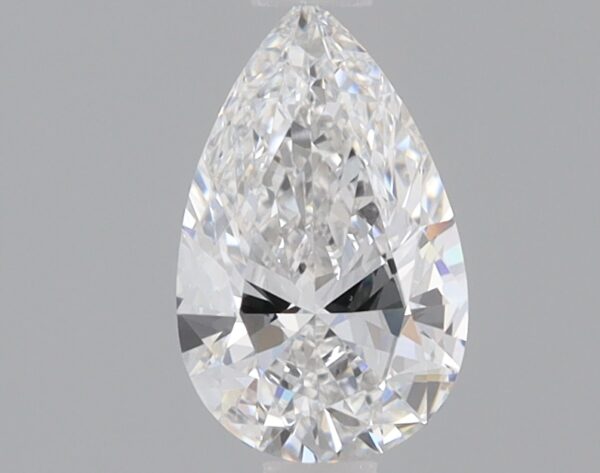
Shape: pear
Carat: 0.7
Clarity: VS2
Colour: F
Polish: EX
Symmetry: EX
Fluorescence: NONE
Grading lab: IGI
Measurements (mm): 8.13 x 5.04 x 2.93